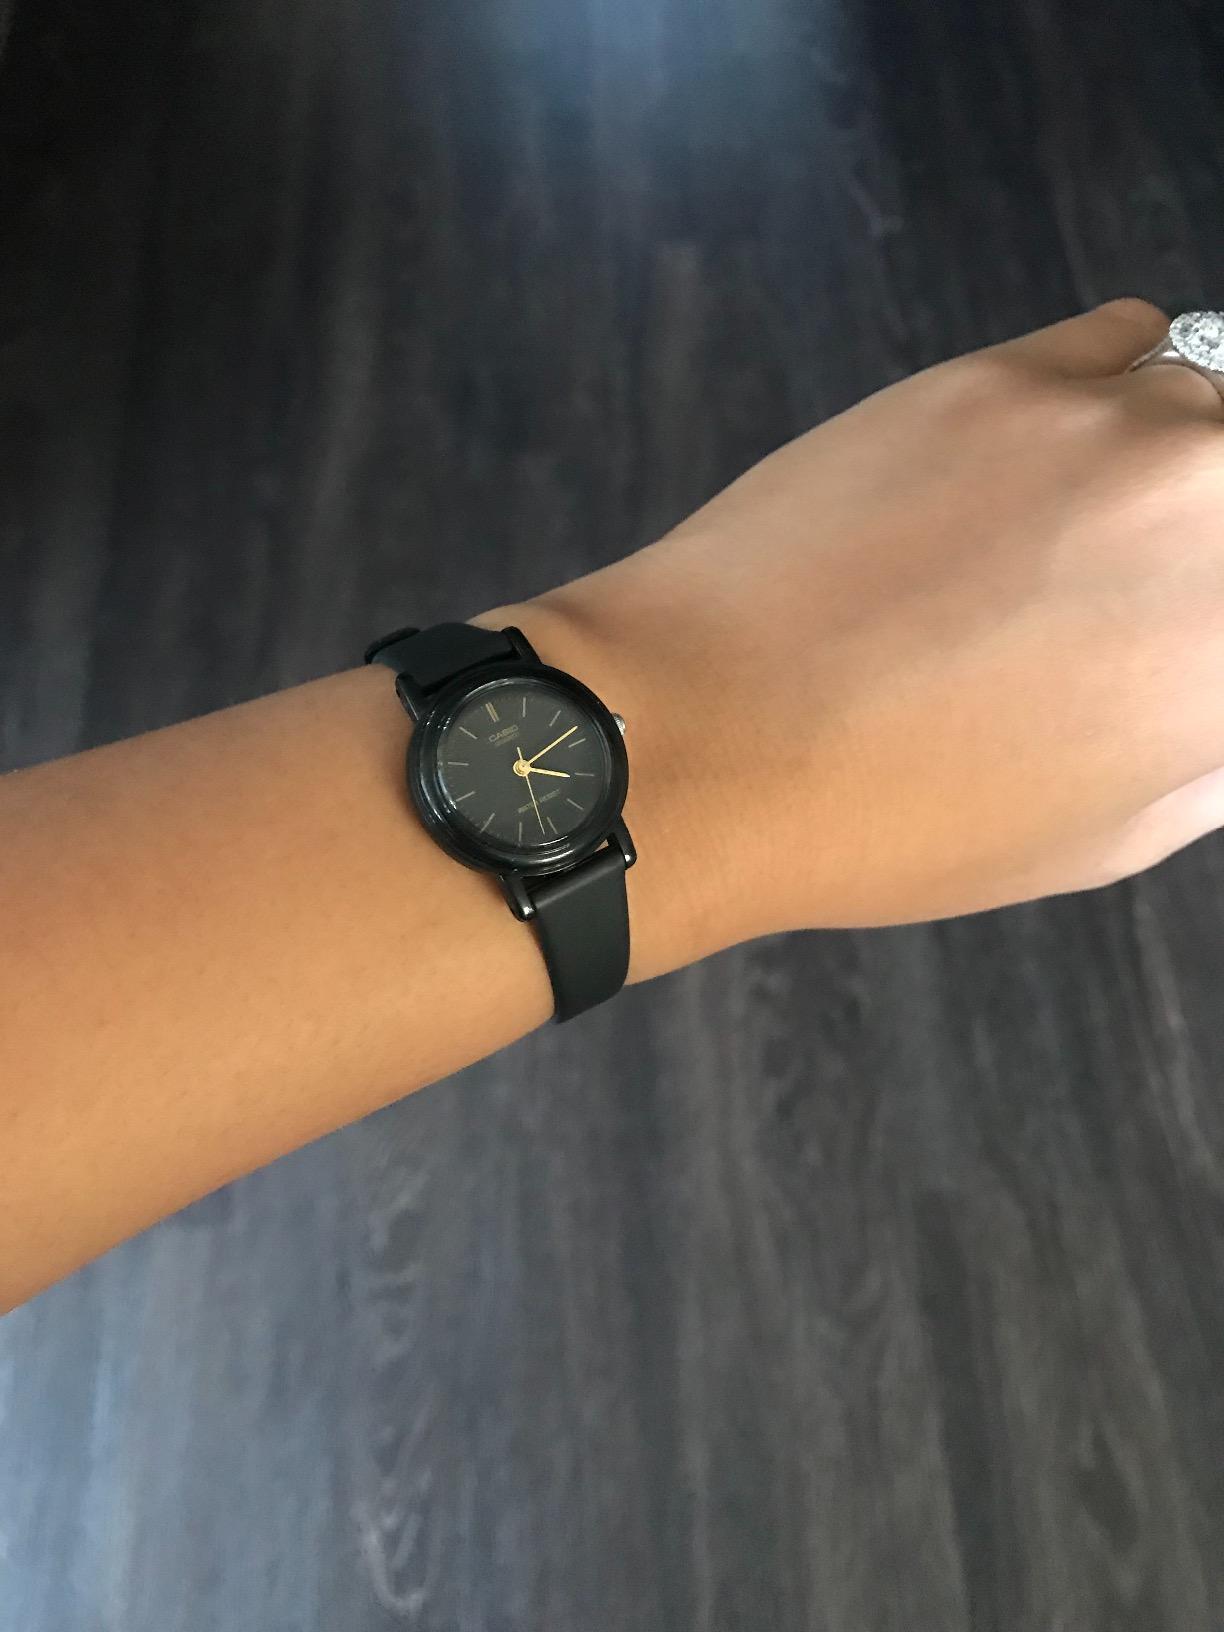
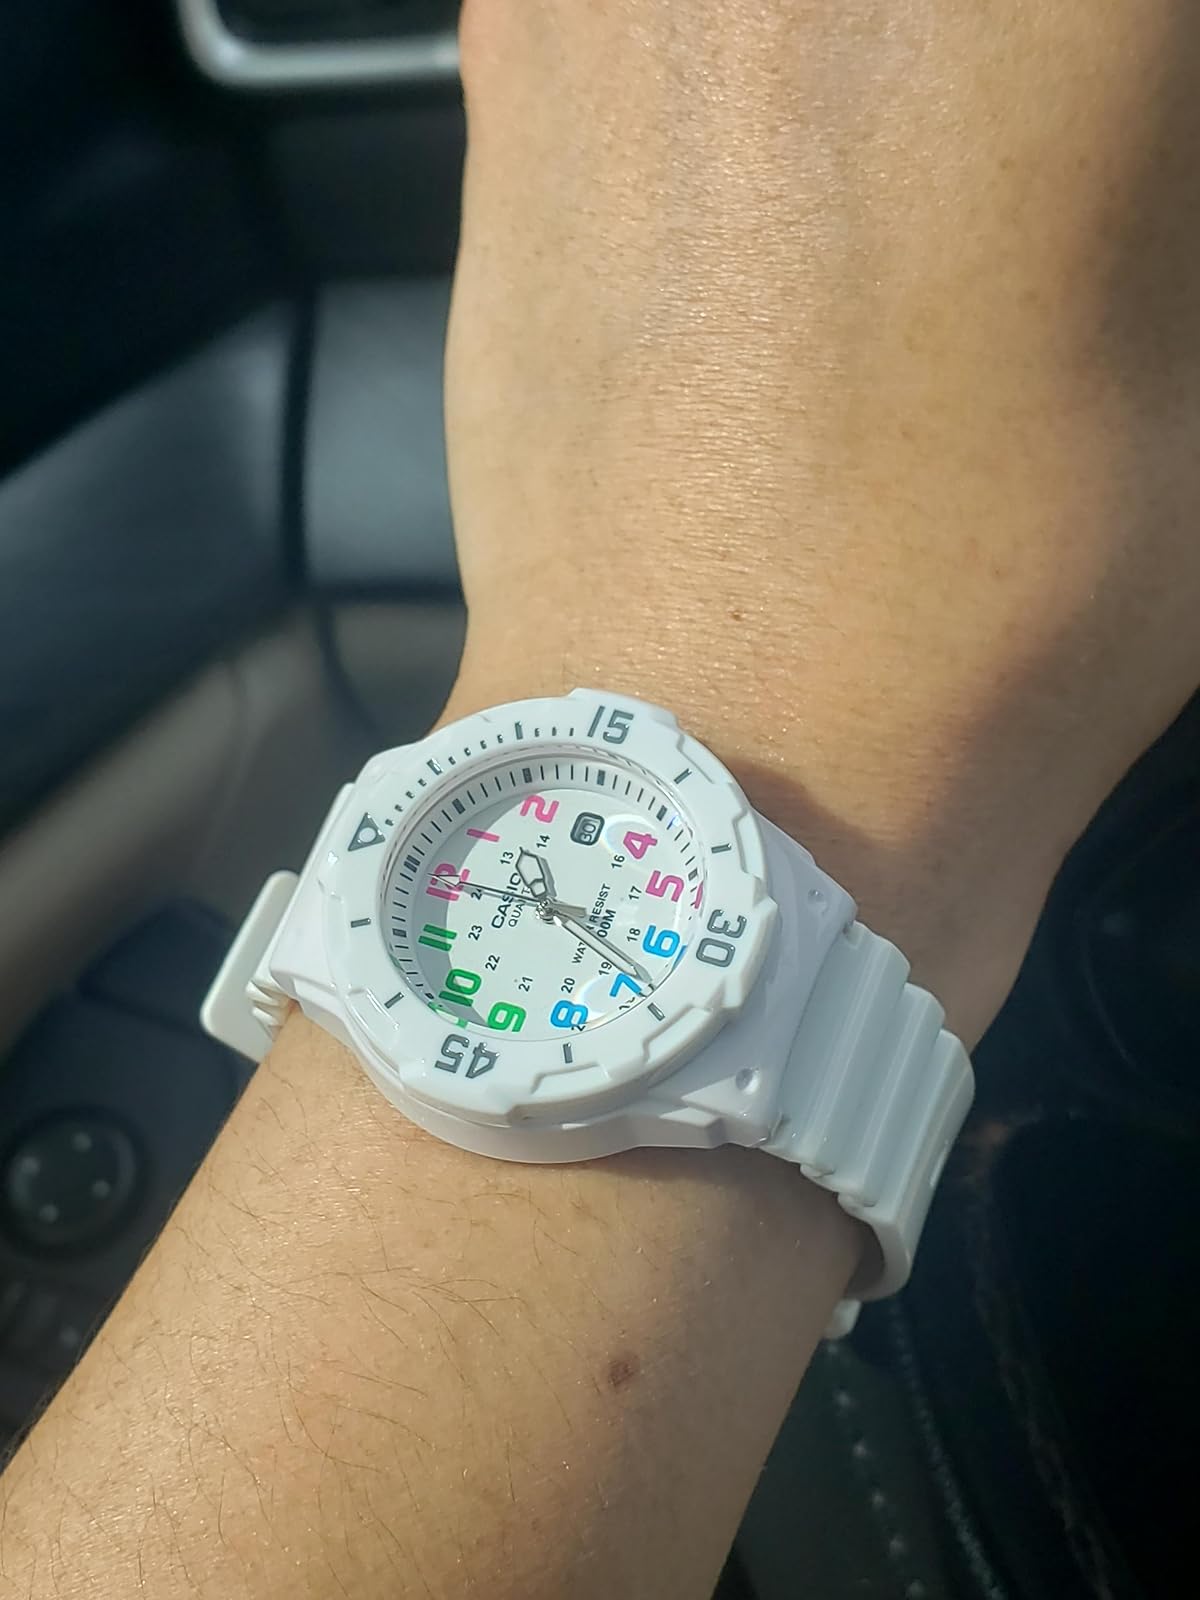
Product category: accessories_watch
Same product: no